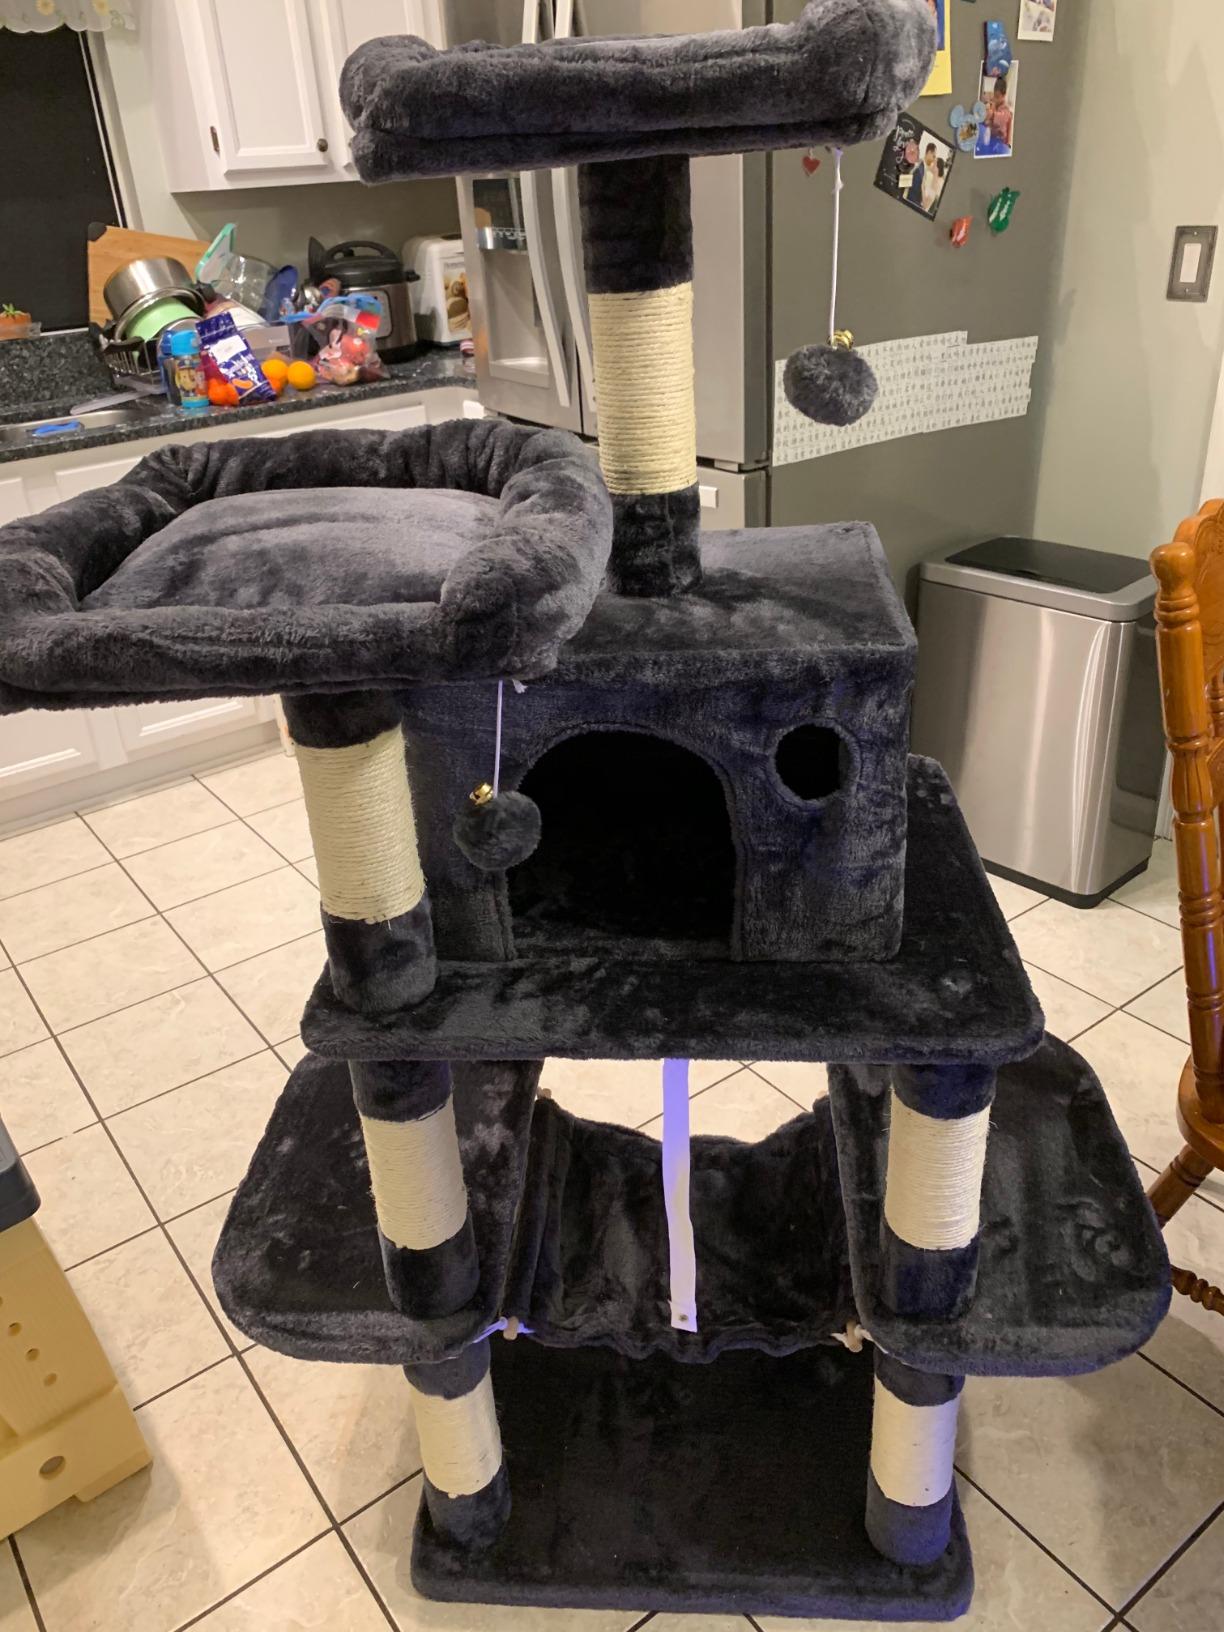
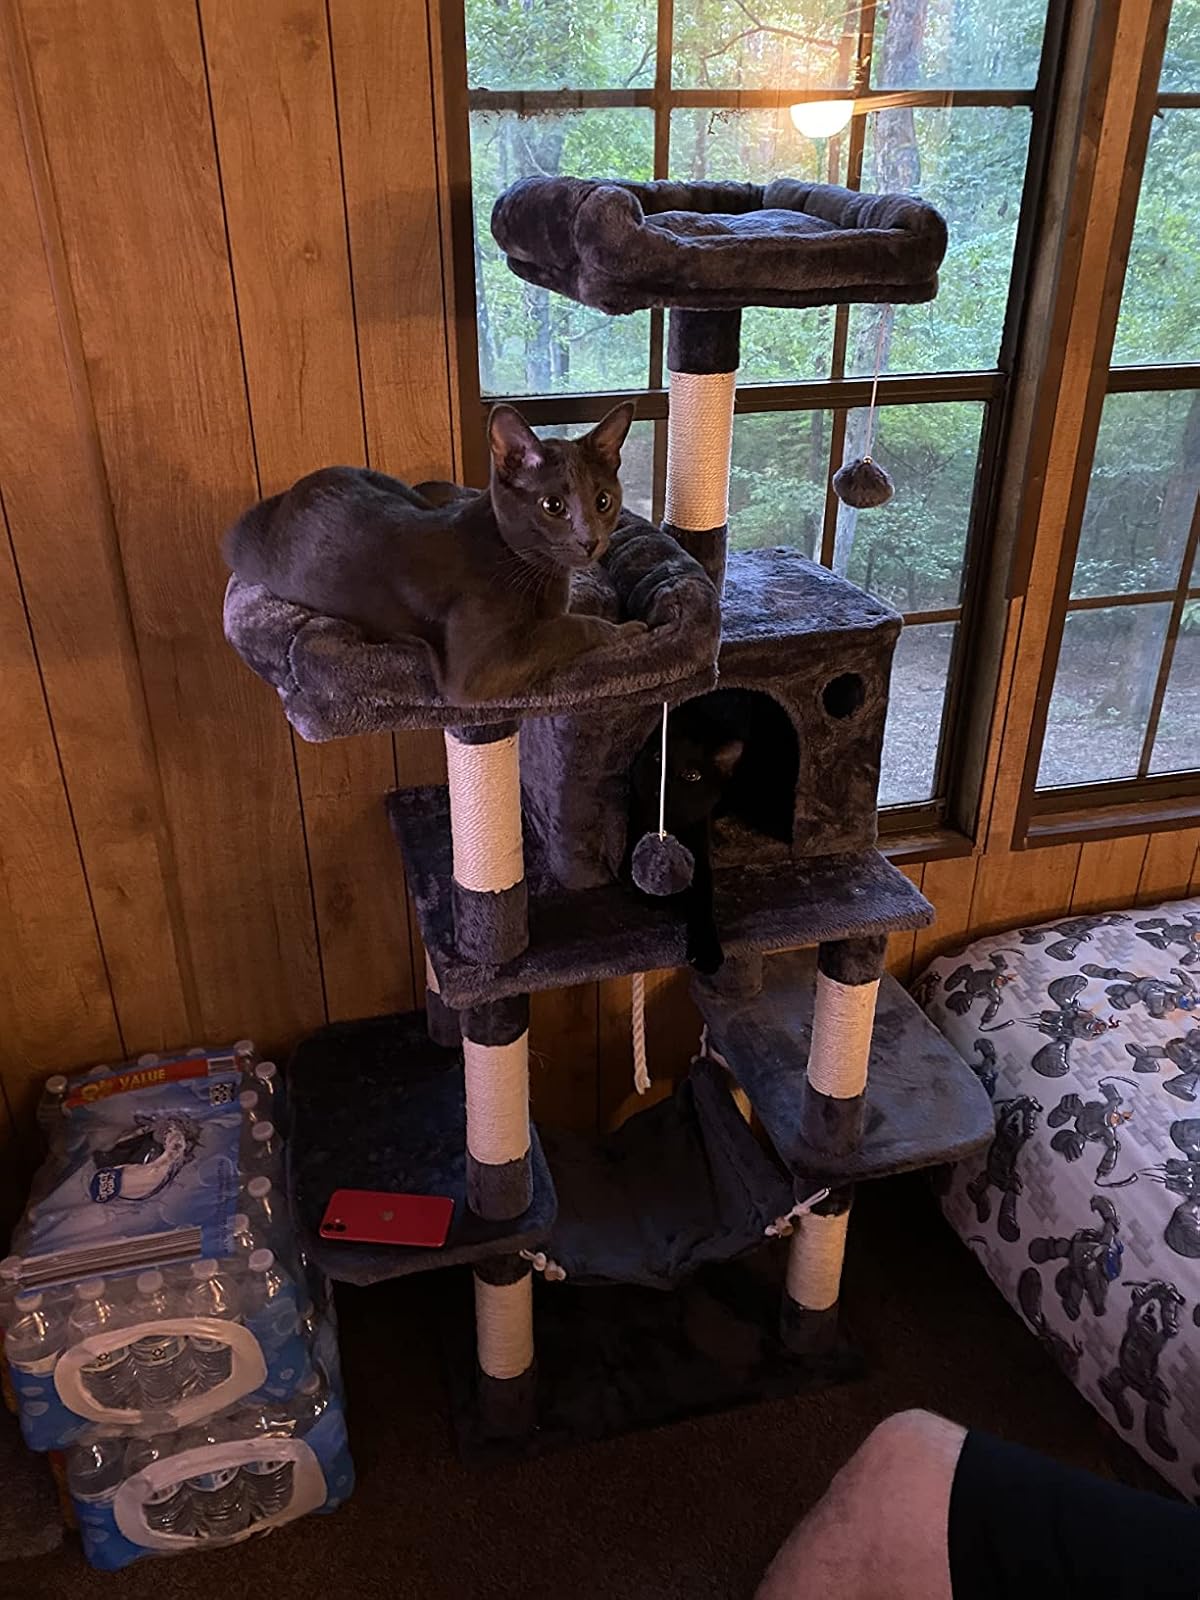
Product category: items_cat tree
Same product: yes